Cyclotron

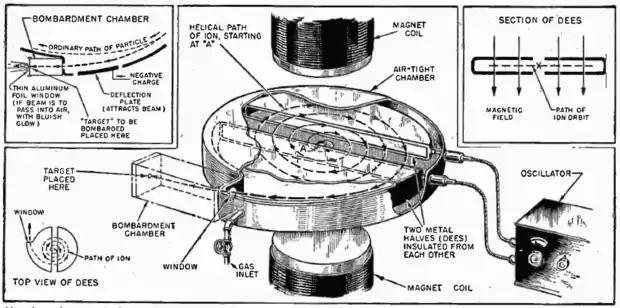
Diagram of a cyclotron. The magnet's pole pieces are shown smaller than in reality; they must actually be at least as wide as the accelerating electrodes ("dees") to create a uniform field.

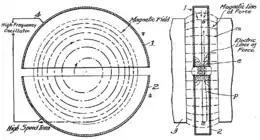
Diagram of cyclotron operation from Lawrence's 1934 patent. The hollow, open-faced D-shaped electrodes (left), known as dees, are enclosed in a flat vacuum chamber which is installed in a narrow gap between the two poles of a large magnet (right).

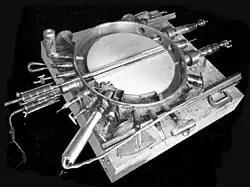
Vacuum chamber of Lawrence 1932 cyclotron with cover removed, showing the dees. The 13,000 V RF accelerating potential at about 27 MHz is applied to the dees by the two feedlines visible at top right. The beam emerges from the dees and strikes the target in the chamber at bottom.

In a particle accelerator, charged particles are accelerated by applying an electric field across a gap. The force on a particle crossing this gap is given by the Lorentz force law: